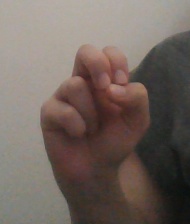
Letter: gaaf